Achilus flammeus

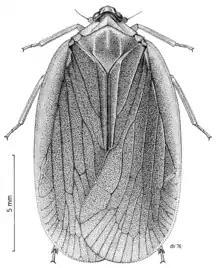
"Achilus flammeus"

Achilus flammeus, the red fungus bug, is a planthopper native to Australia, and accidentally introduced into Auckland, New Zealand.